Chemical weapons in World War I

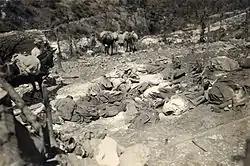
Italian dead after the Austrian gas attack on Monte San Michele

Countermeasures were quickly introduced in response to the use of chlorine. The Germans issued their troops with small gauze pads filled with cotton waste, and bottles of a bicarbonate solution with which to dampen the pads. Immediately following the use of chlorine gas by the Germans, instructions were sent to British and French troops to hold wet handkerchiefs or cloths over their mouths. Simple pad respirators similar to those issued to German troops were soon proposed by Lieutenant-Colonel N. C. Ferguson, the Assistant Director Medical Services of the 28th Division. These pads were intended to be used damp, preferably dipped into a solution of bicarbonate kept in buckets for that purpose; other liquids were also used. Because such pads could not be expected to arrive at the front for several days, army divisions set about making them for themselves. Locally available muslin, flannel and gauze were used, officers were sent to Paris to buy more and local French women were employed making up rudimentary pads with string ties. Other units used lint bandages manufactured in the convent at Poperinge. Pad respirators were sent up with rations to British troops in the line as early as the evening of 24 April.